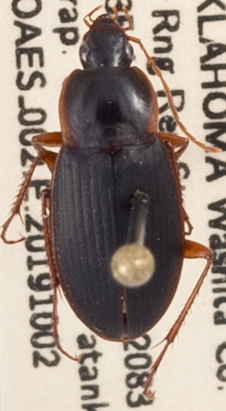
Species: Calathus opaculus
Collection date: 2019-10-02
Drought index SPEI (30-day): -0.54
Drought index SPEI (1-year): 2.09
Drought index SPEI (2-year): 1.13